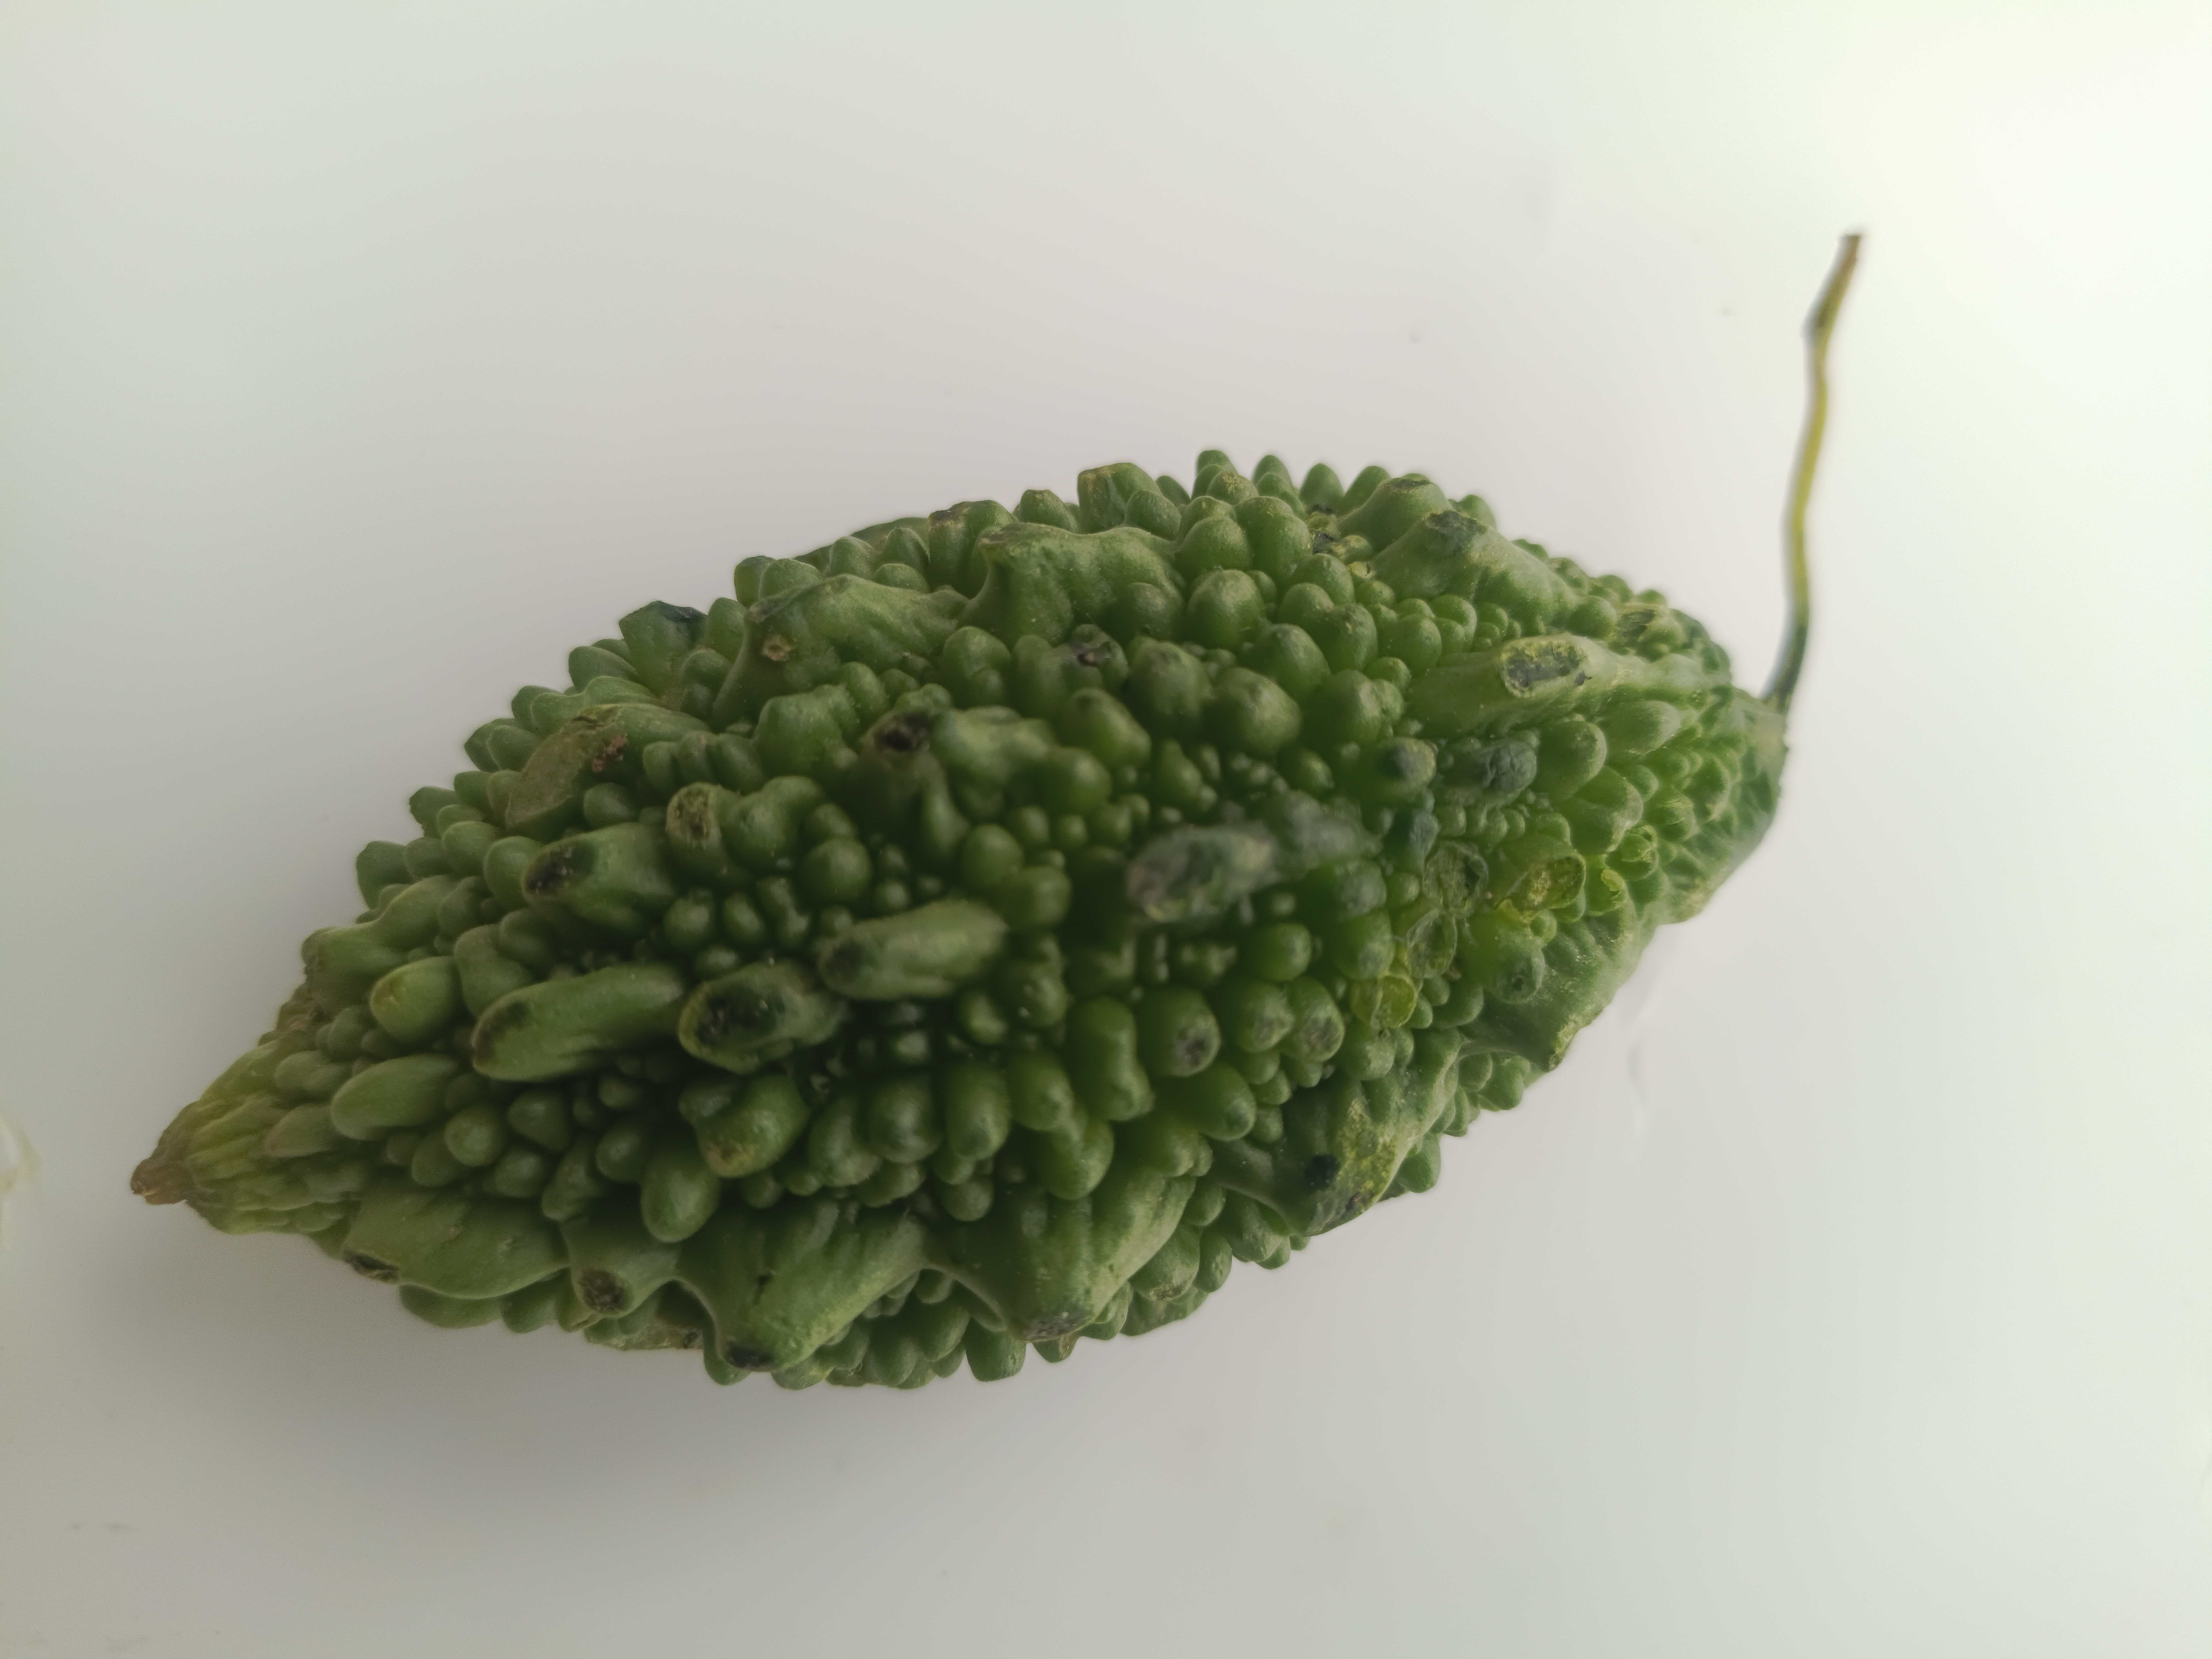
Label: Momordica charantia